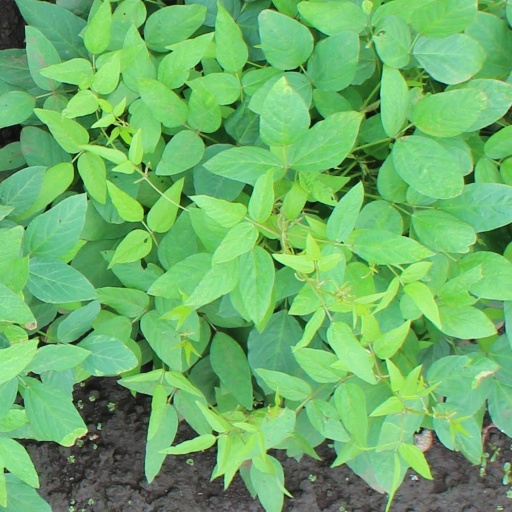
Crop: soybean